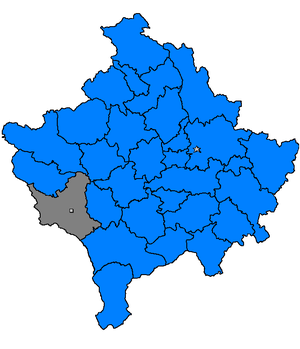
Gjakovë en albanais et Đakovica en serbe latin est une ville et une commune du Kosovo. Elle fait partie du district de Gjakovë/Đakovica ou du district de Pejë/Peć. Selon le recensement kosovar de 2011, la ville intra muros compte 40 827 habitants et la commune/municipalité 94 556.